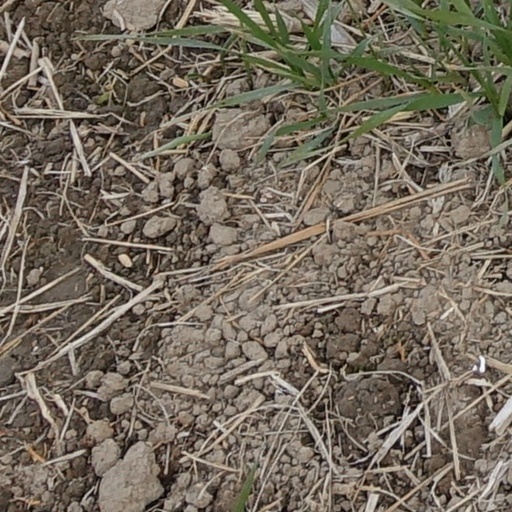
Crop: wheat